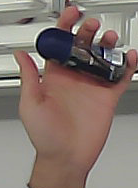
Product: nivea_rollon